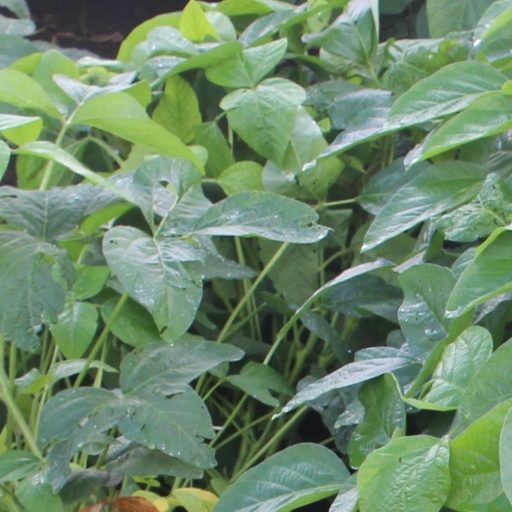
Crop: soybean